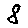
Label: 8